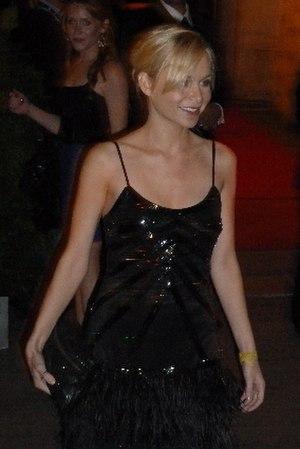
Mika Sue Boorem est une actrice américaine.